Volandia

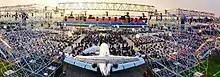
Yakovlev Yak-40 at Linate Air Show, 2019

On January 25, 2020, a Lockheed F-104 Starfighter arrived at Volandia. The aircraft, from the Luftwaffenmuseum in Berlin, was officially inaugurated on February 8, 2020. From July 4, 2020, the second prototype of the Aermacchi M-346 trainer is also kept in Volandia. Before the exhibition, the aircraft will remain inside the Volandia workshop until the assembly operations are completed.